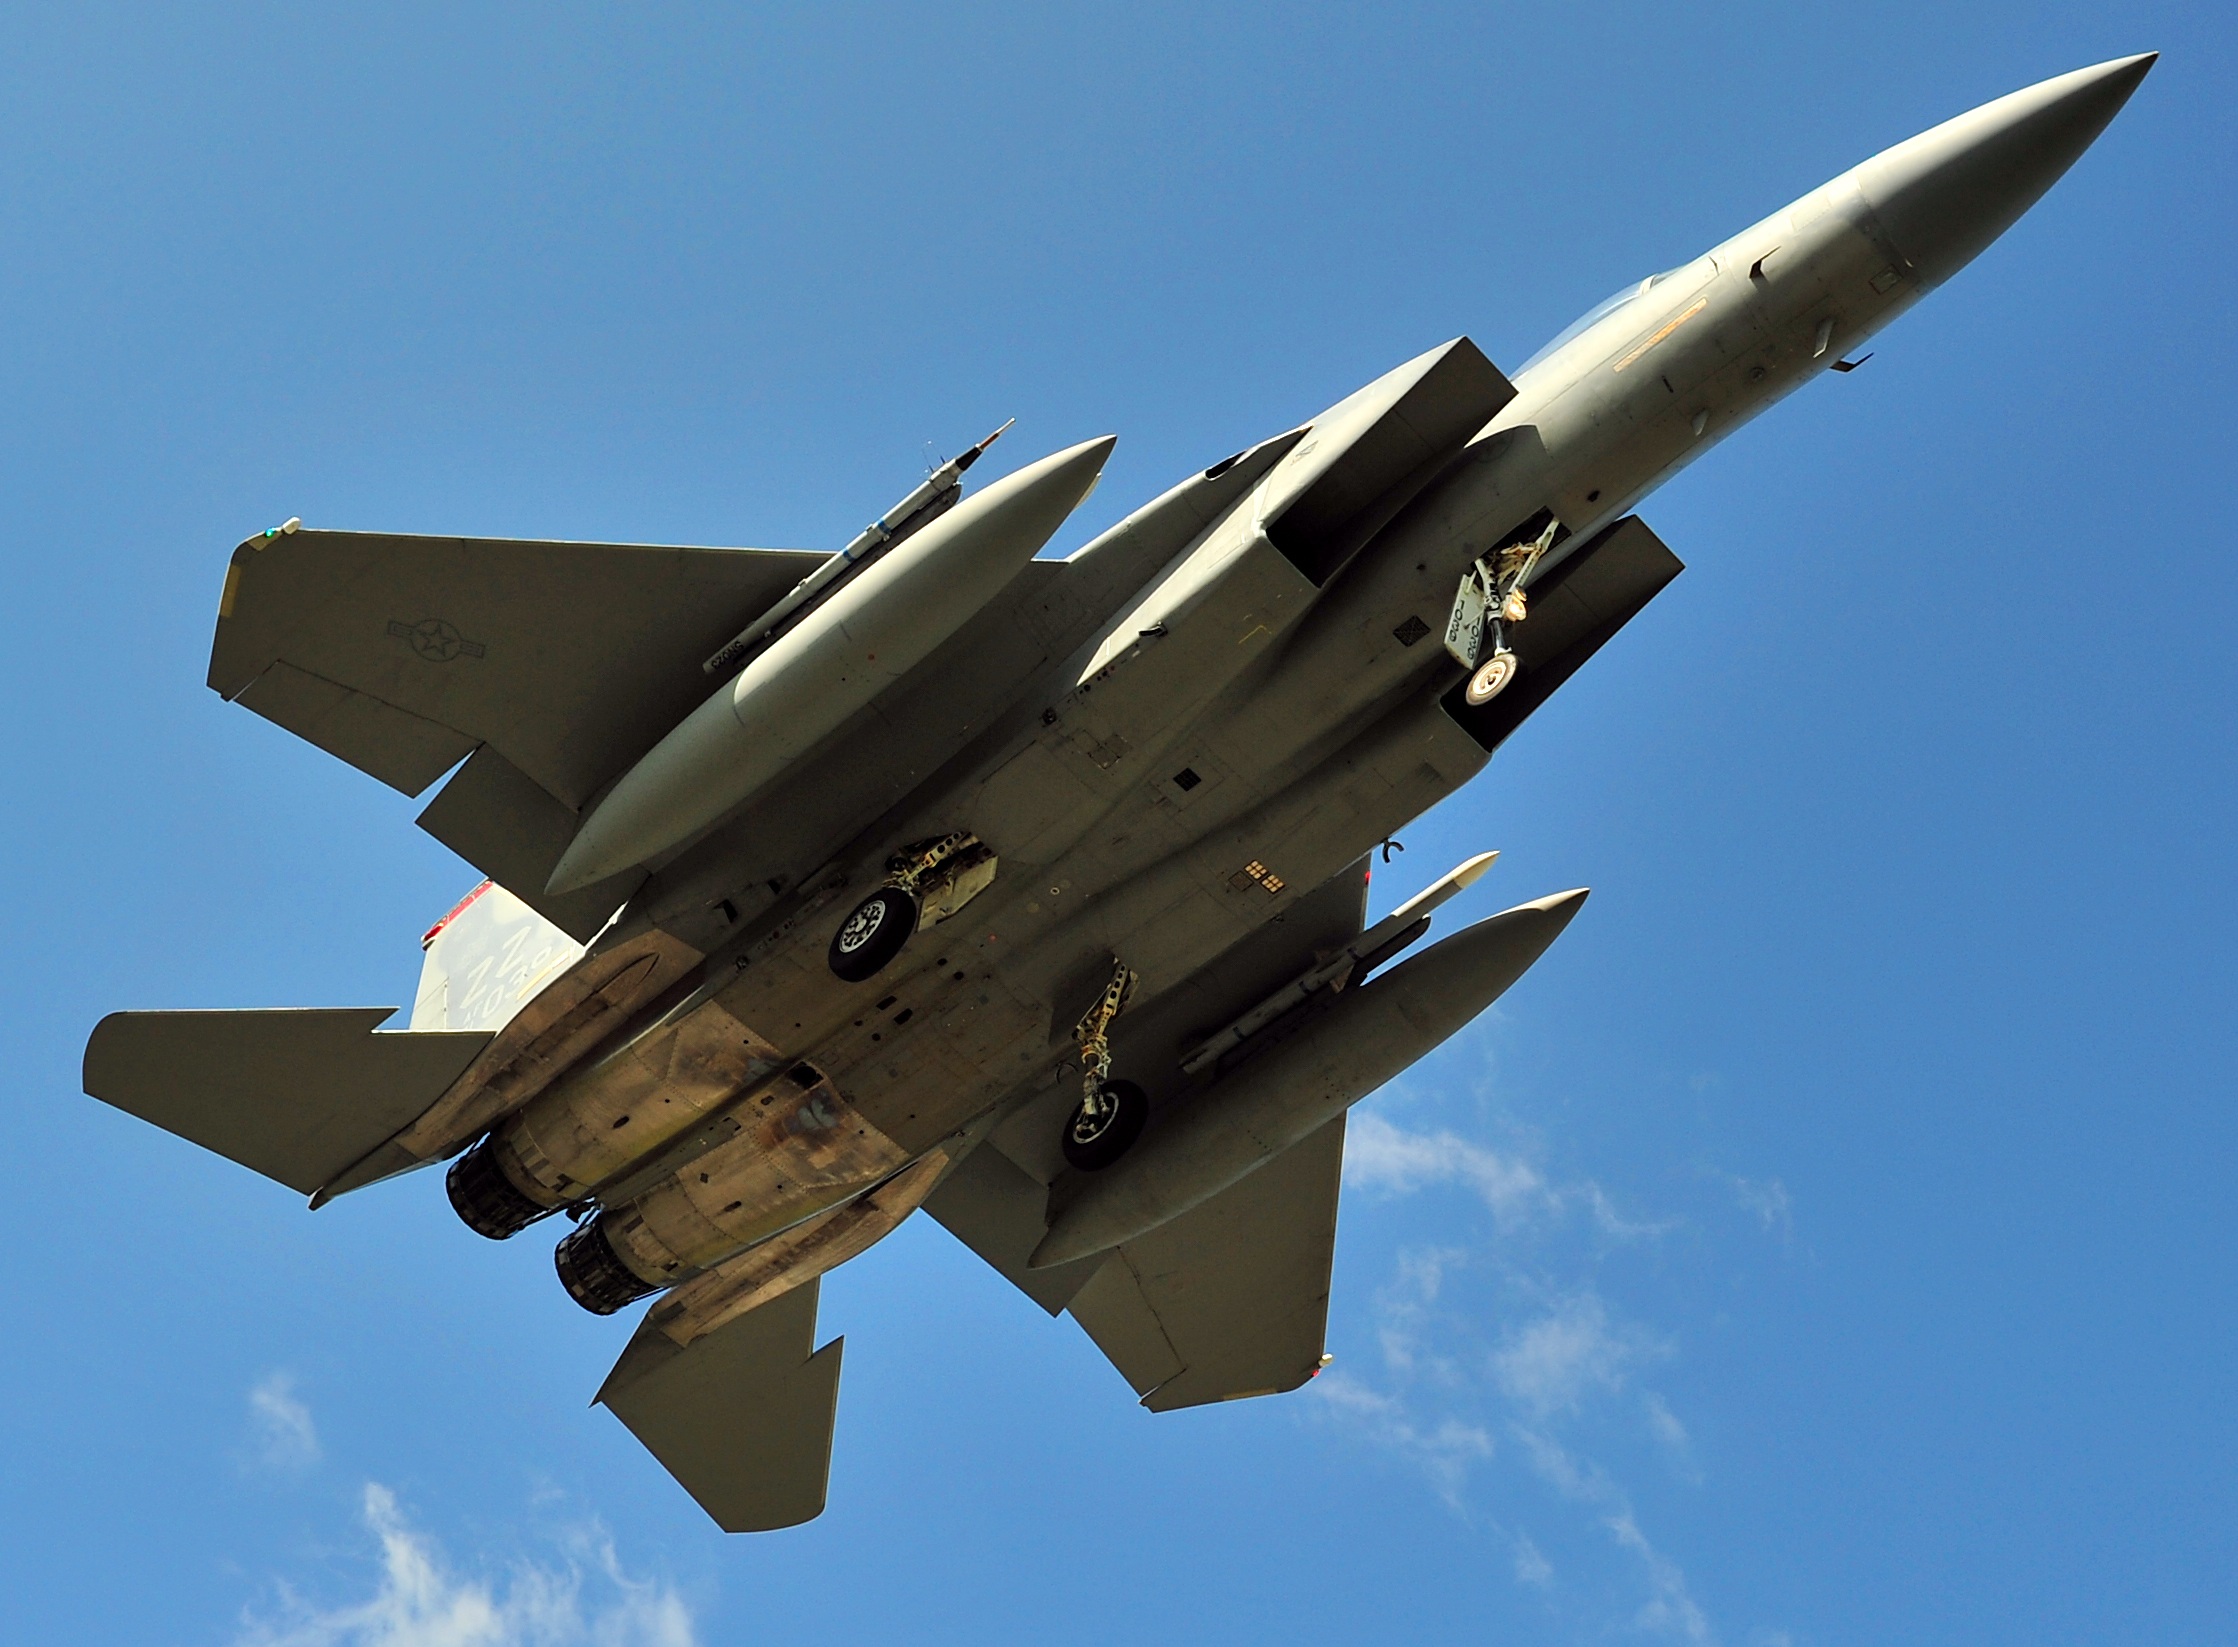
flying, airplane, plane, aircraft, military, jet, vehicle, aviation, flight, close, landing, fighter, air force, jet aircraft, fighter aircraft, military aircraft, f 15, atmosphere of earth, boeing fa 18e f super hornet, sukhoi su 35bm, mcdonnell douglas f 15 eagle, shenyang j 11, lockheed martin, lockheed martin f 22 raptor, mcdonnell douglas f 15e strike eagle